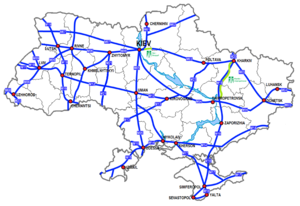
L'environnement en Ukraine est l'environnement du pays Ukraine. Le territoire ukrainien a été fortement modifié de par son histoire : appartenance à l'URSS, catastrophe nucléaire de Tchernobyl. L'agriculture et l'industrie sont développées. Les pollutions de l'eau, de l'air et la gestion des déchets sont problématiques. En 2007, l'Ukraine était le 20ᵉ plus gros émetteur de CO₂ au monde.
L'Ukraine compte deux tronçons autoroutiers :
Cet article dresse la liste des routes d'Ukraine.
L'Ukraine est un État d'Europe orientale, le deuxième d'Europe par sa superficie. Elle est bordée par la mer Noire et la mer d'Azov au sud, frontalière avec la Russie au nord-est et à l'est, avec la Biélorussie au nord, avec la Pologne à l'ouest-nord-ouest, avec la Slovaquie et la Hongrie à l'ouest et avec la Roumanie et la Moldavie au sud-ouest.